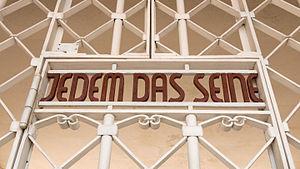
Franz Ehrlich, né le 28 décembre 1907 à Reudnitz, près de Leipzig, mort le 28 novembre 1984 à Bernburg, est un architecte, sculpteur, graphiste et calligraphe allemand.